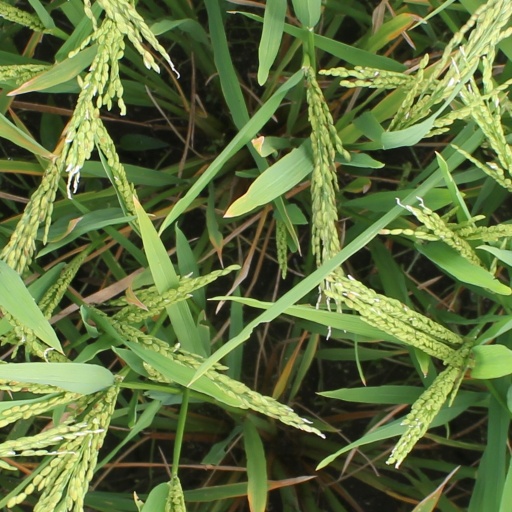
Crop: rice